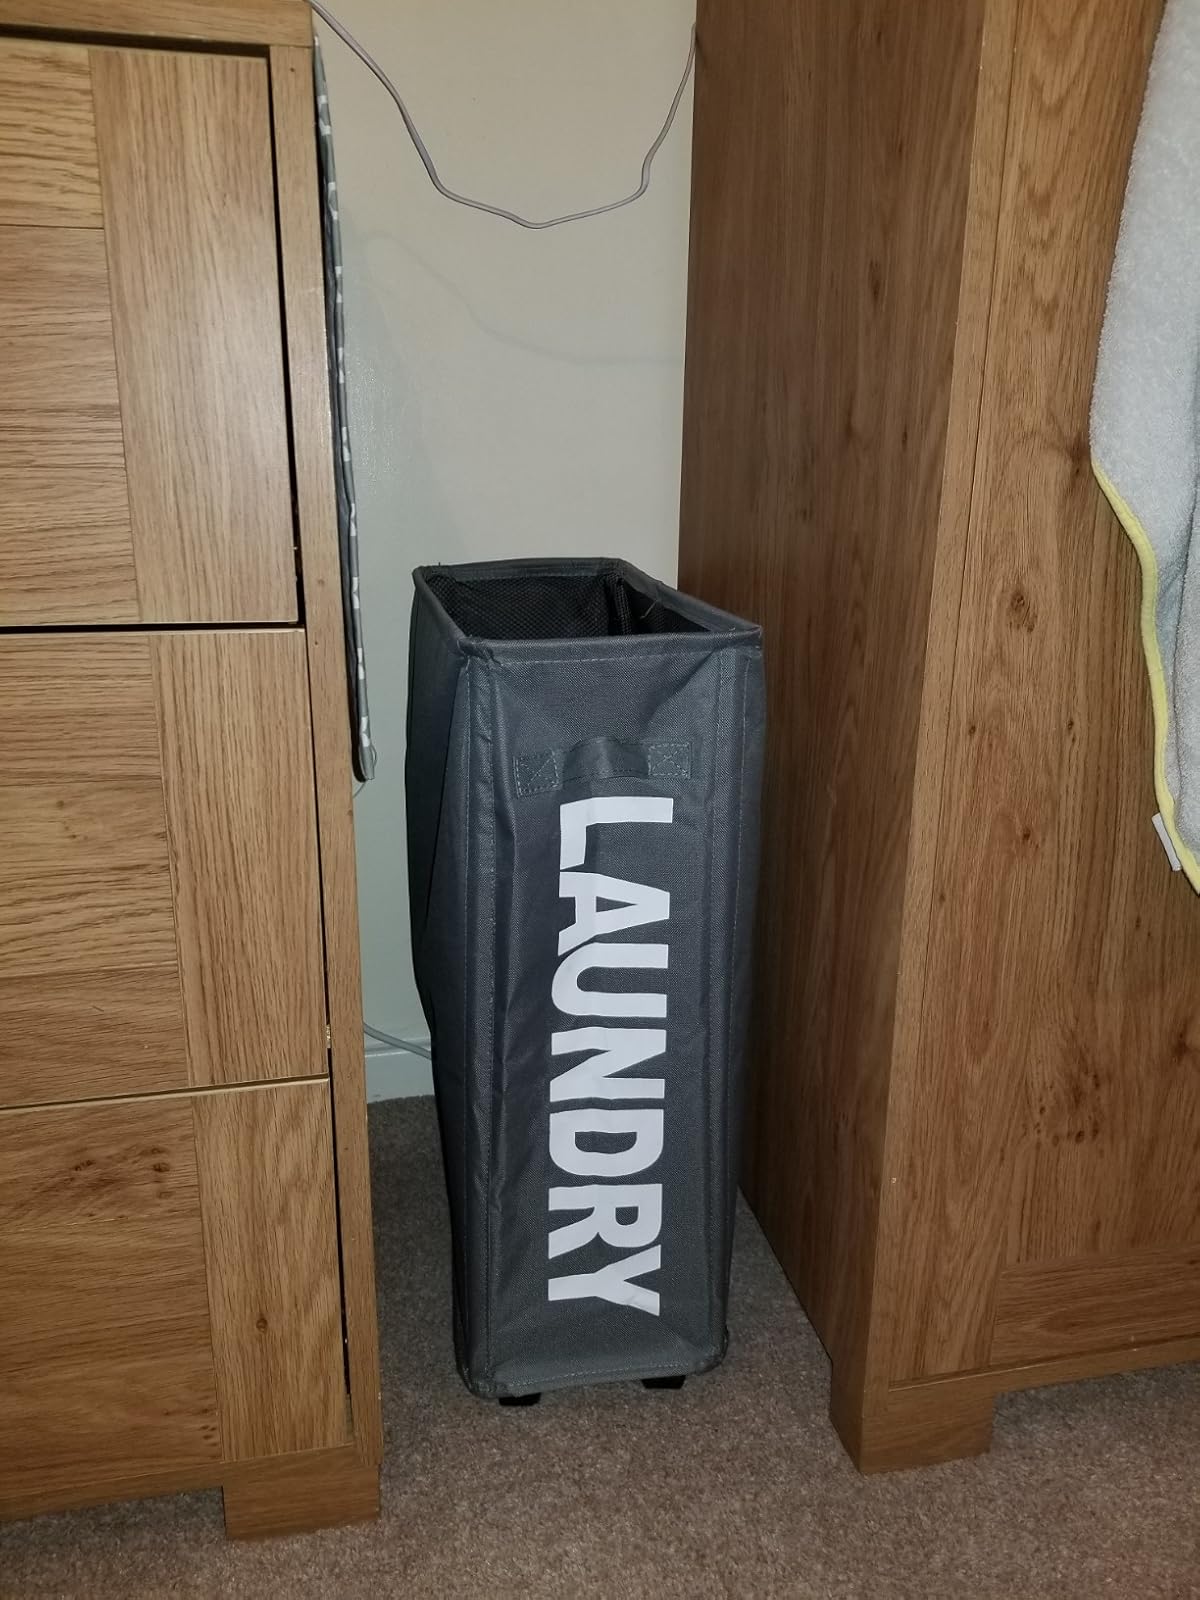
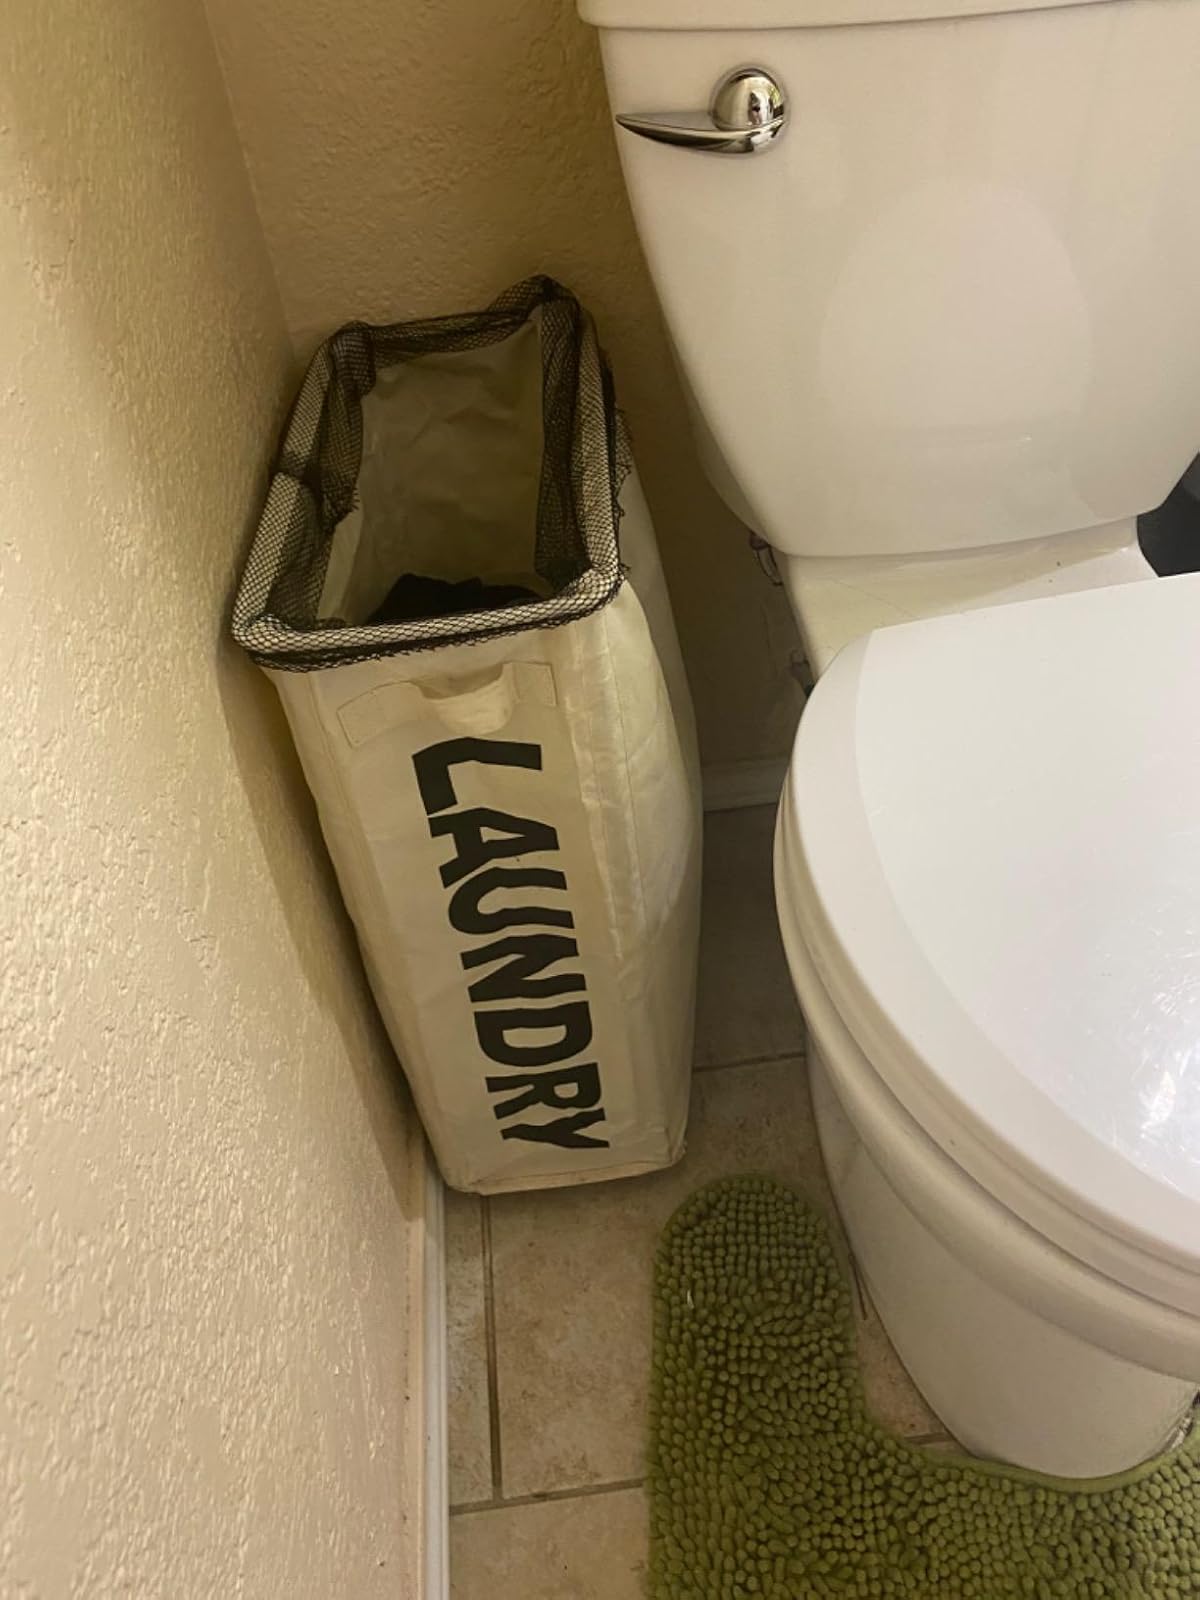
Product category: items_hamper
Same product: no